Graham Colclough

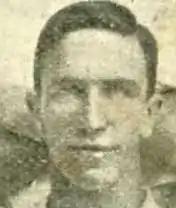

John James Graham Colclough (15 October 1883 – 28 April 1954) was an Australian rules footballer who played with Melbourne in the Victorian Football League (VFL).